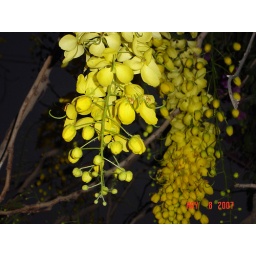
Flower on a tree in the ground where I walk